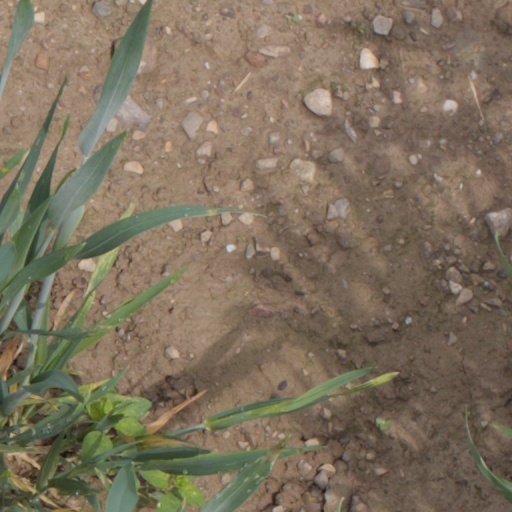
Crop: wheat